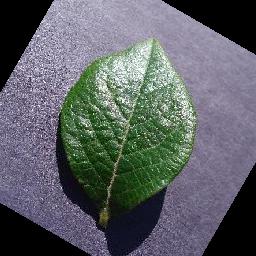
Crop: blueberry
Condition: healthy